Puget Sound and Pacific Railroad

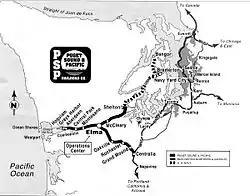
Operations map of the Puget Sound & Pacific Railroad during RailAmerica ownership.

The Puget Sound and Pacific Railroad is a Class III shortline railroad that operates 158 miles of track serving the Kitsap Peninsula, Grays Harbor County and Centralia, Washington in the U.S. State of Washington, and is headquartered in Centralia, where the railroad interchanges with the BNSF Railway and the Union Pacific Railroad. The railroad has been a subsidiary of the Genesee and Wyoming since 2012.